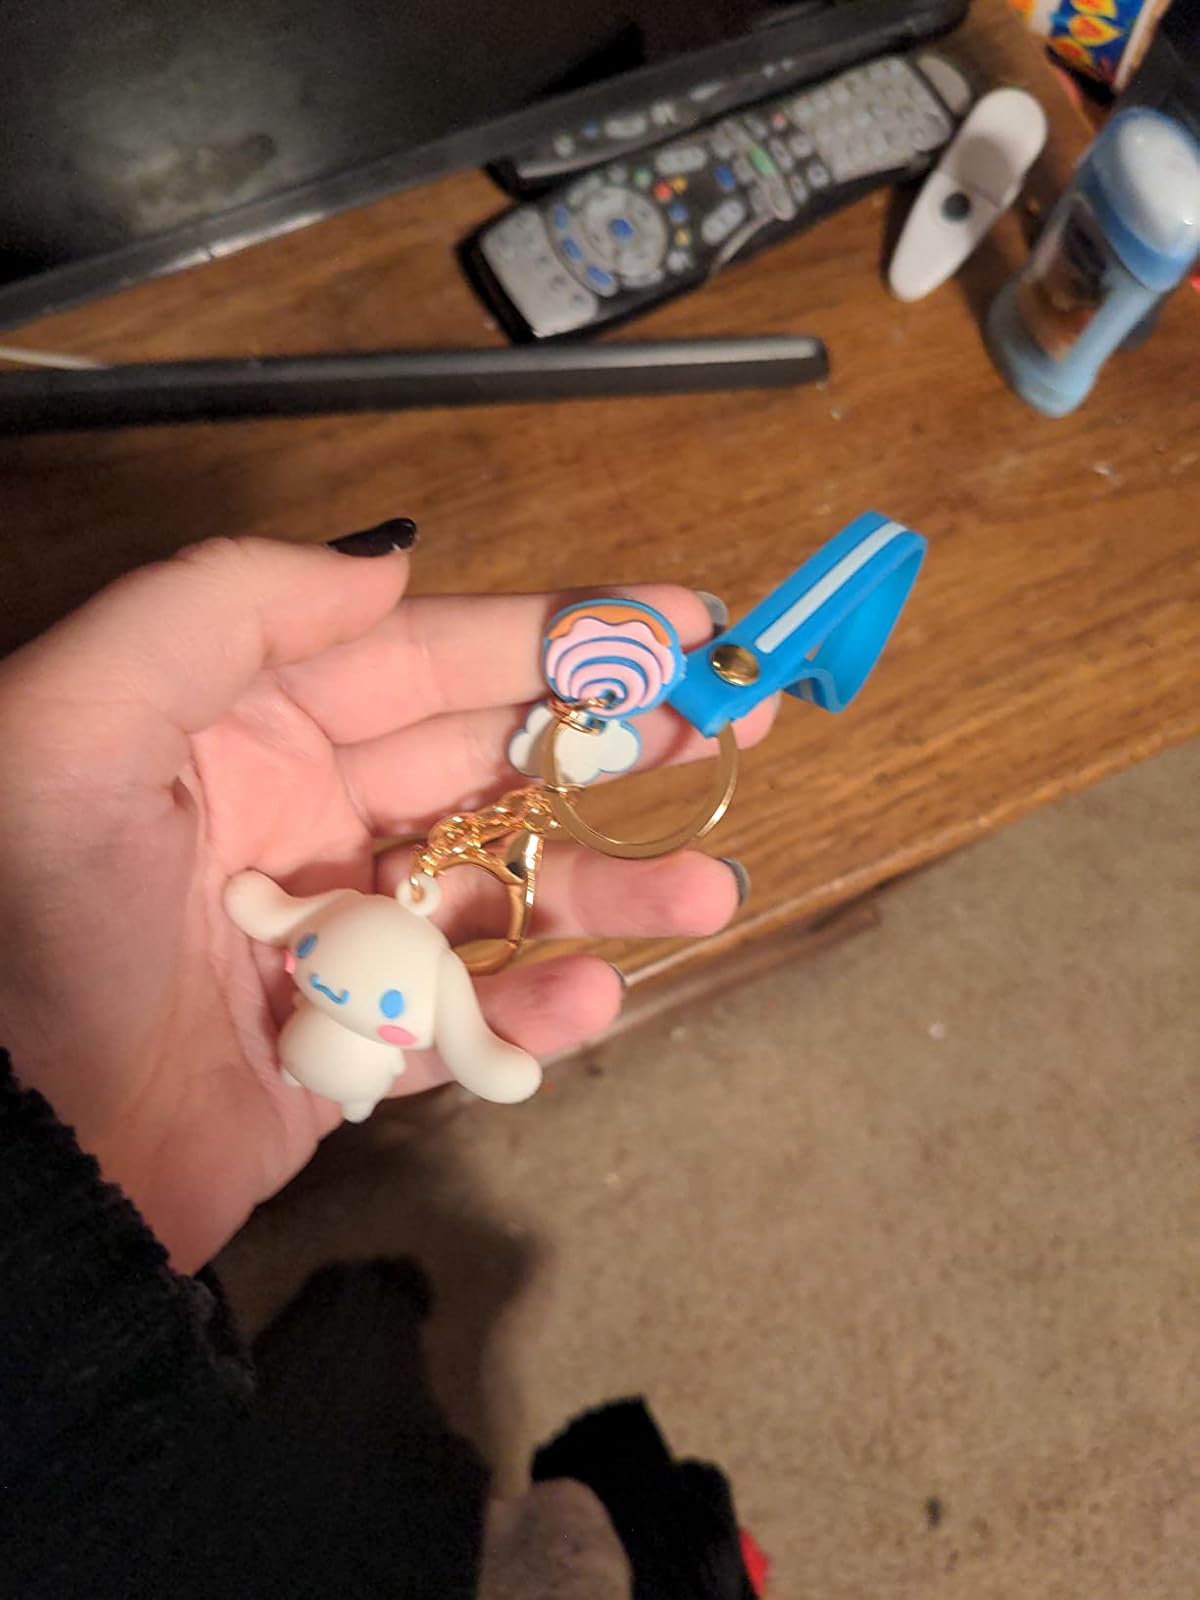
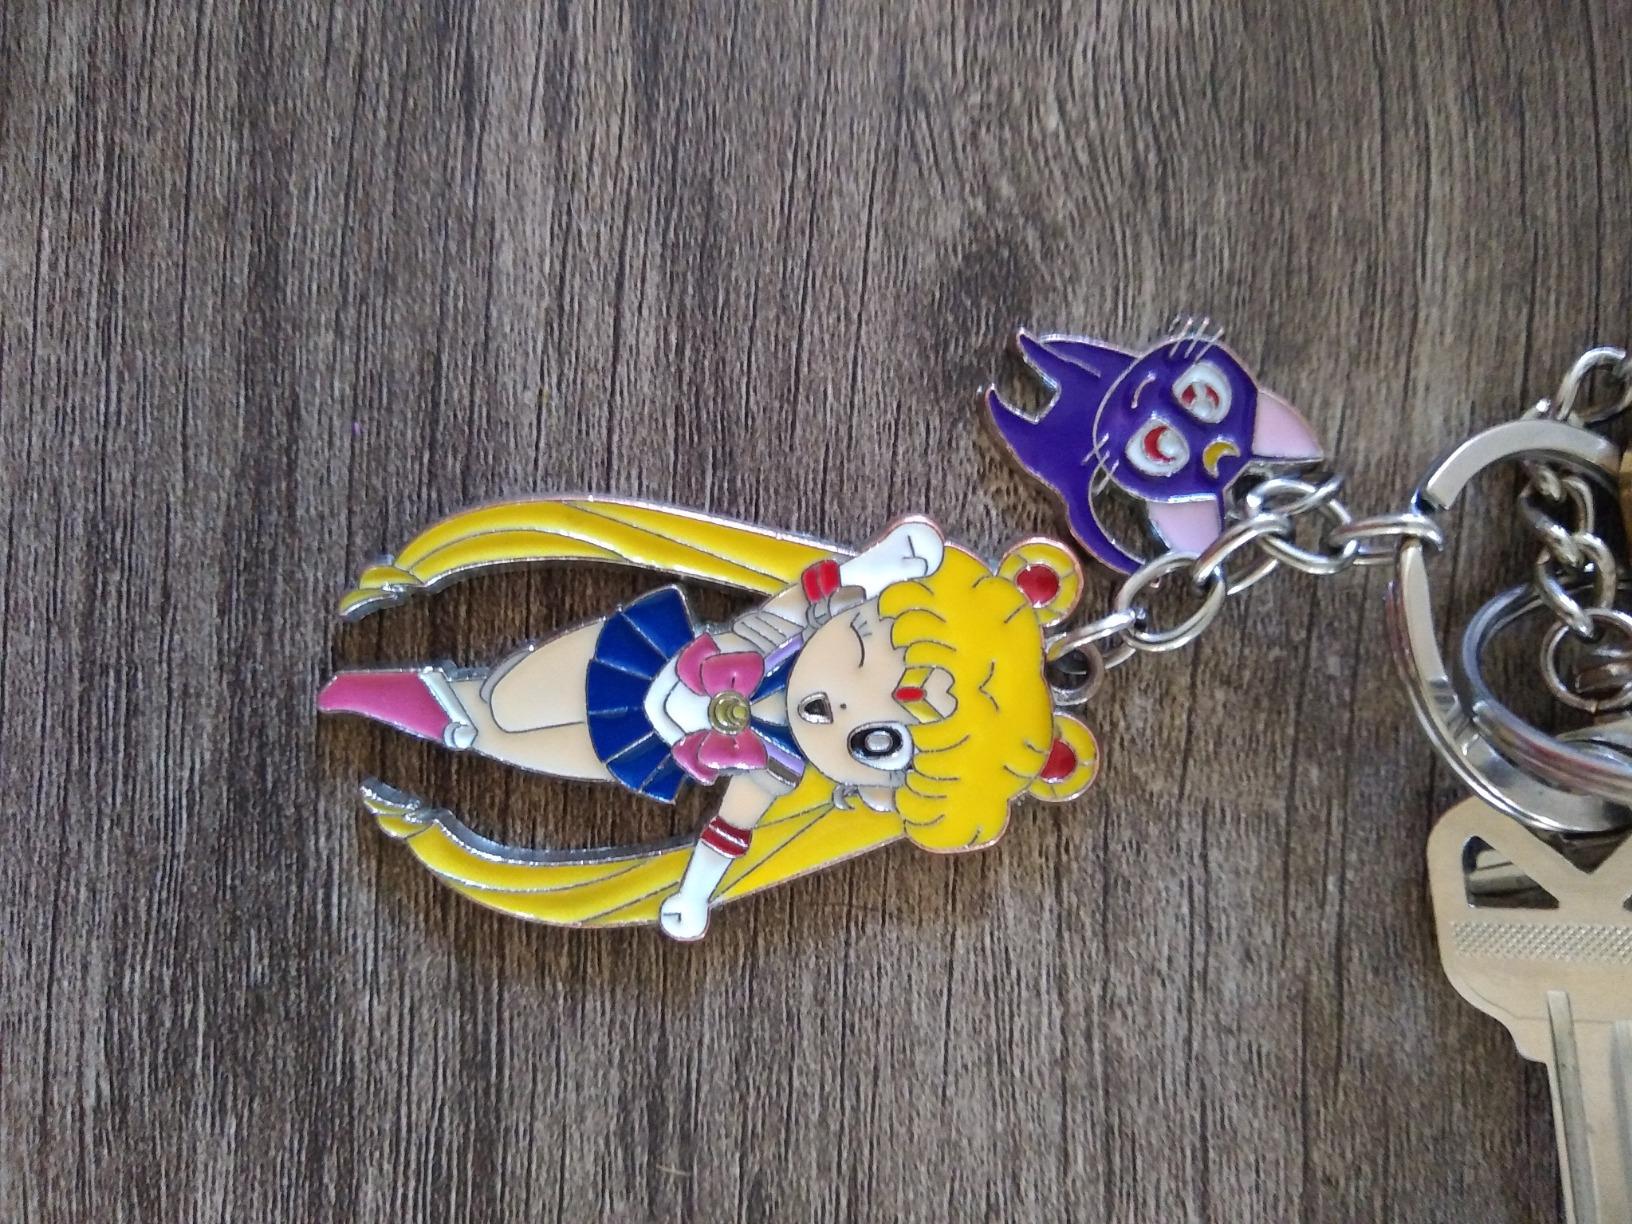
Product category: accessories_keychain
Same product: no